Cottbus-Merzdorf station

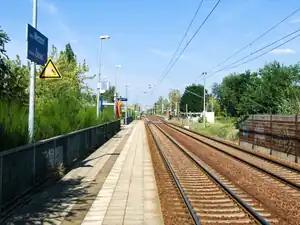
2016

Cottbus-Merzdorf station is a railway station in the Merzdorf district in the town of Cottbus, located in Brandenburg, Germany.